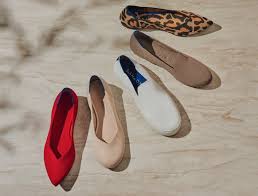
Label: Clog